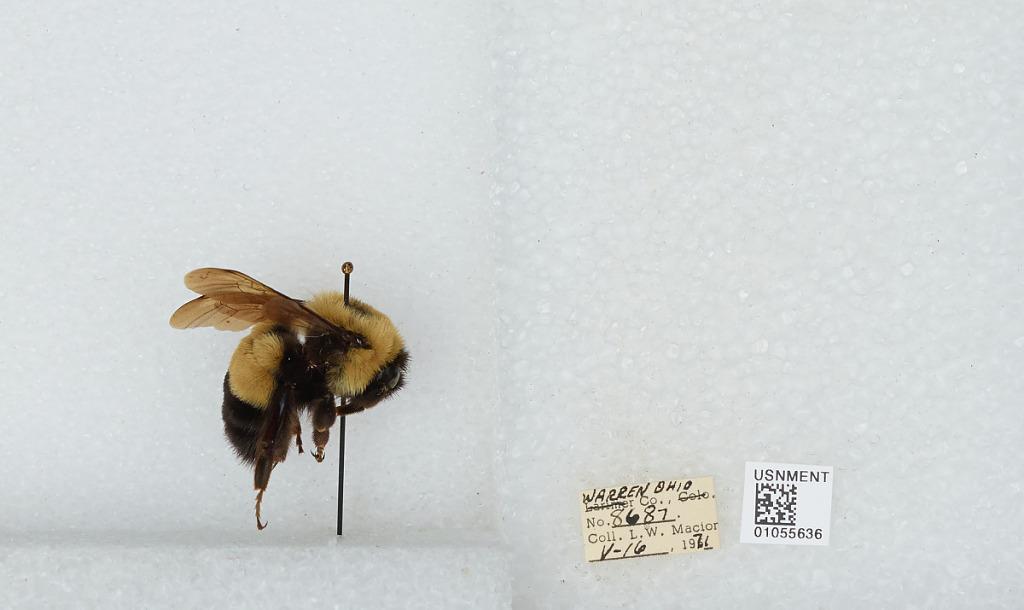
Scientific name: Bombus (Bombus) affinis Cresson
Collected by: L. Macior
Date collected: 1971-5-16
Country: United States
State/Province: Ohio
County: Warren
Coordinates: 39.4242, -84.1856